Dieselboy

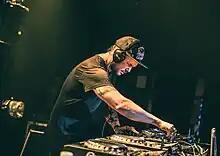
Dieselboy performing in 2015

Damian Higgins (born 1972) better known by his stage name Dieselboy, is an American drum and bass DJ and music producer.